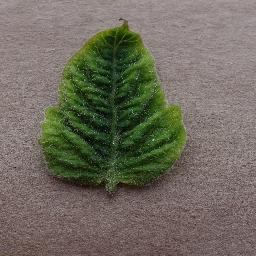
Label: Tomato___Tomato_Yellow_Leaf_Curl_Virus